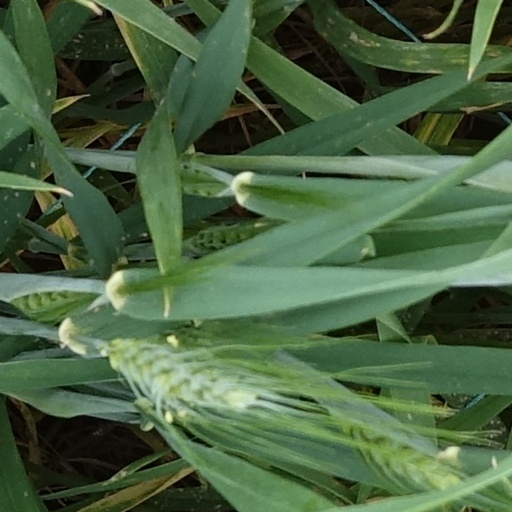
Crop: wheat